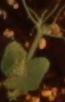
Label: Field Pea